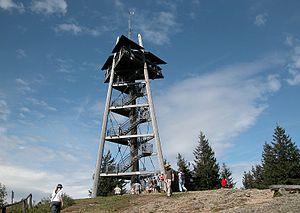
La tour Eugen Keidel, également nommée tour du Schauinsland, est une tour d'observation de 31 m au sommet du Schauinsland.